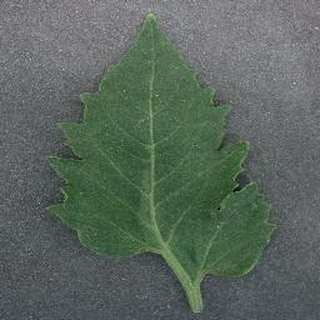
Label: healthy_tomato